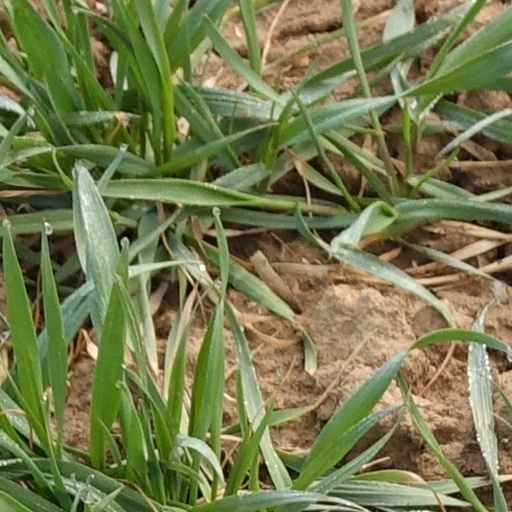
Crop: wheat